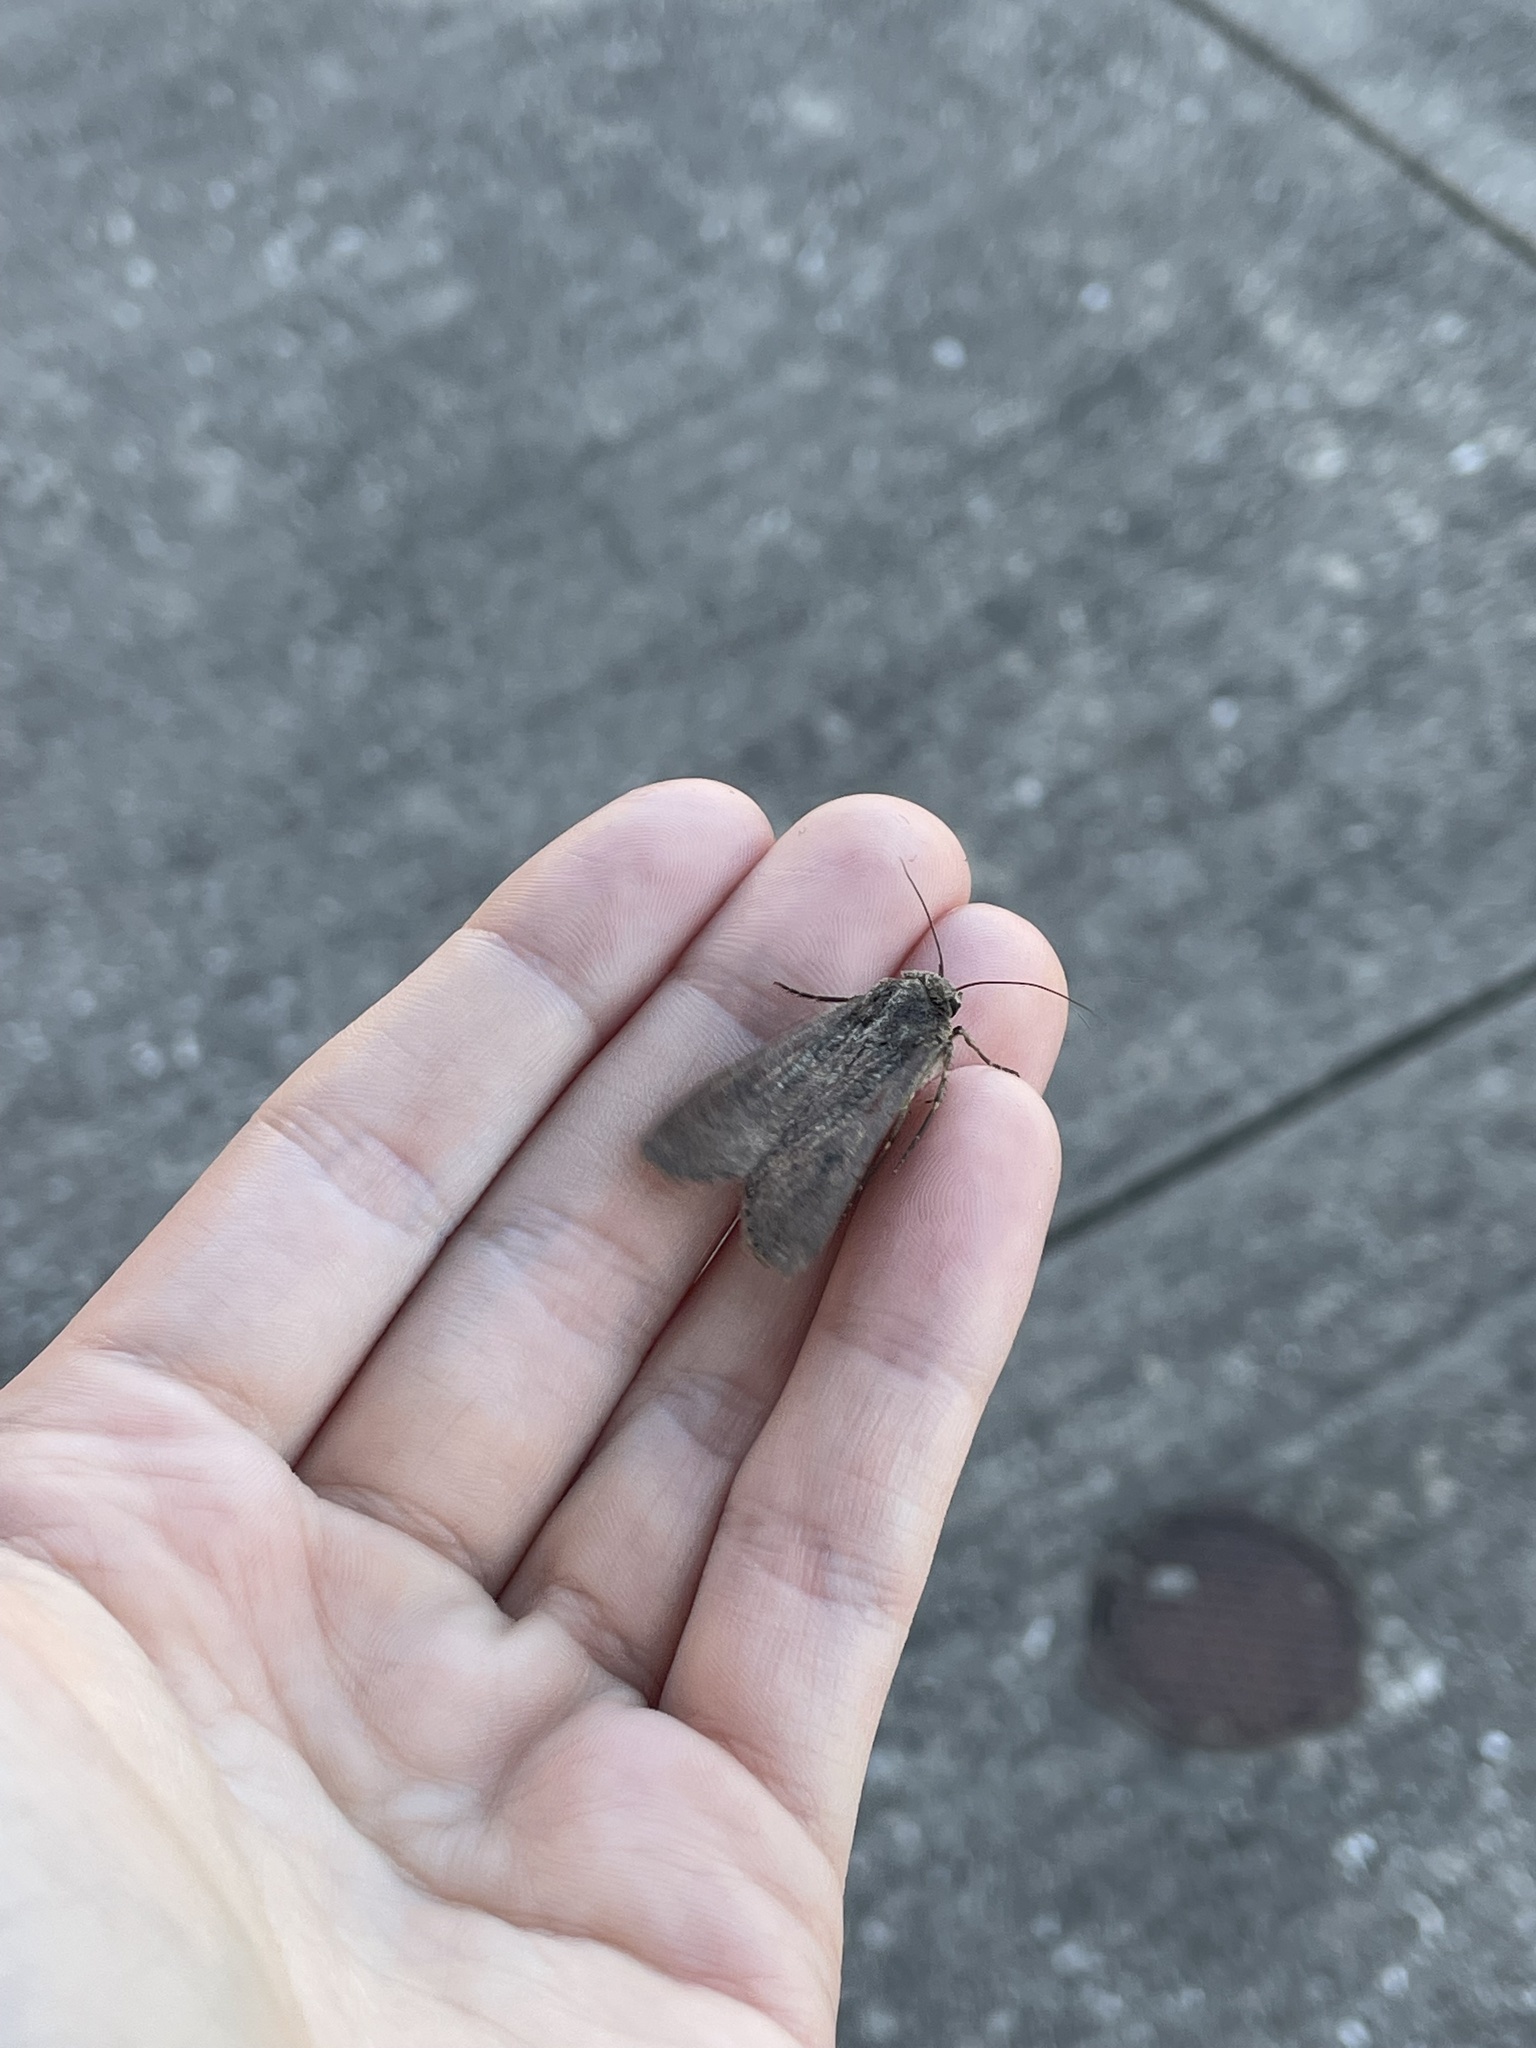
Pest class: cutworms